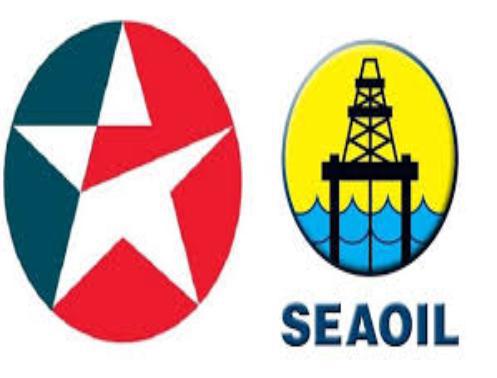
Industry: Transportation